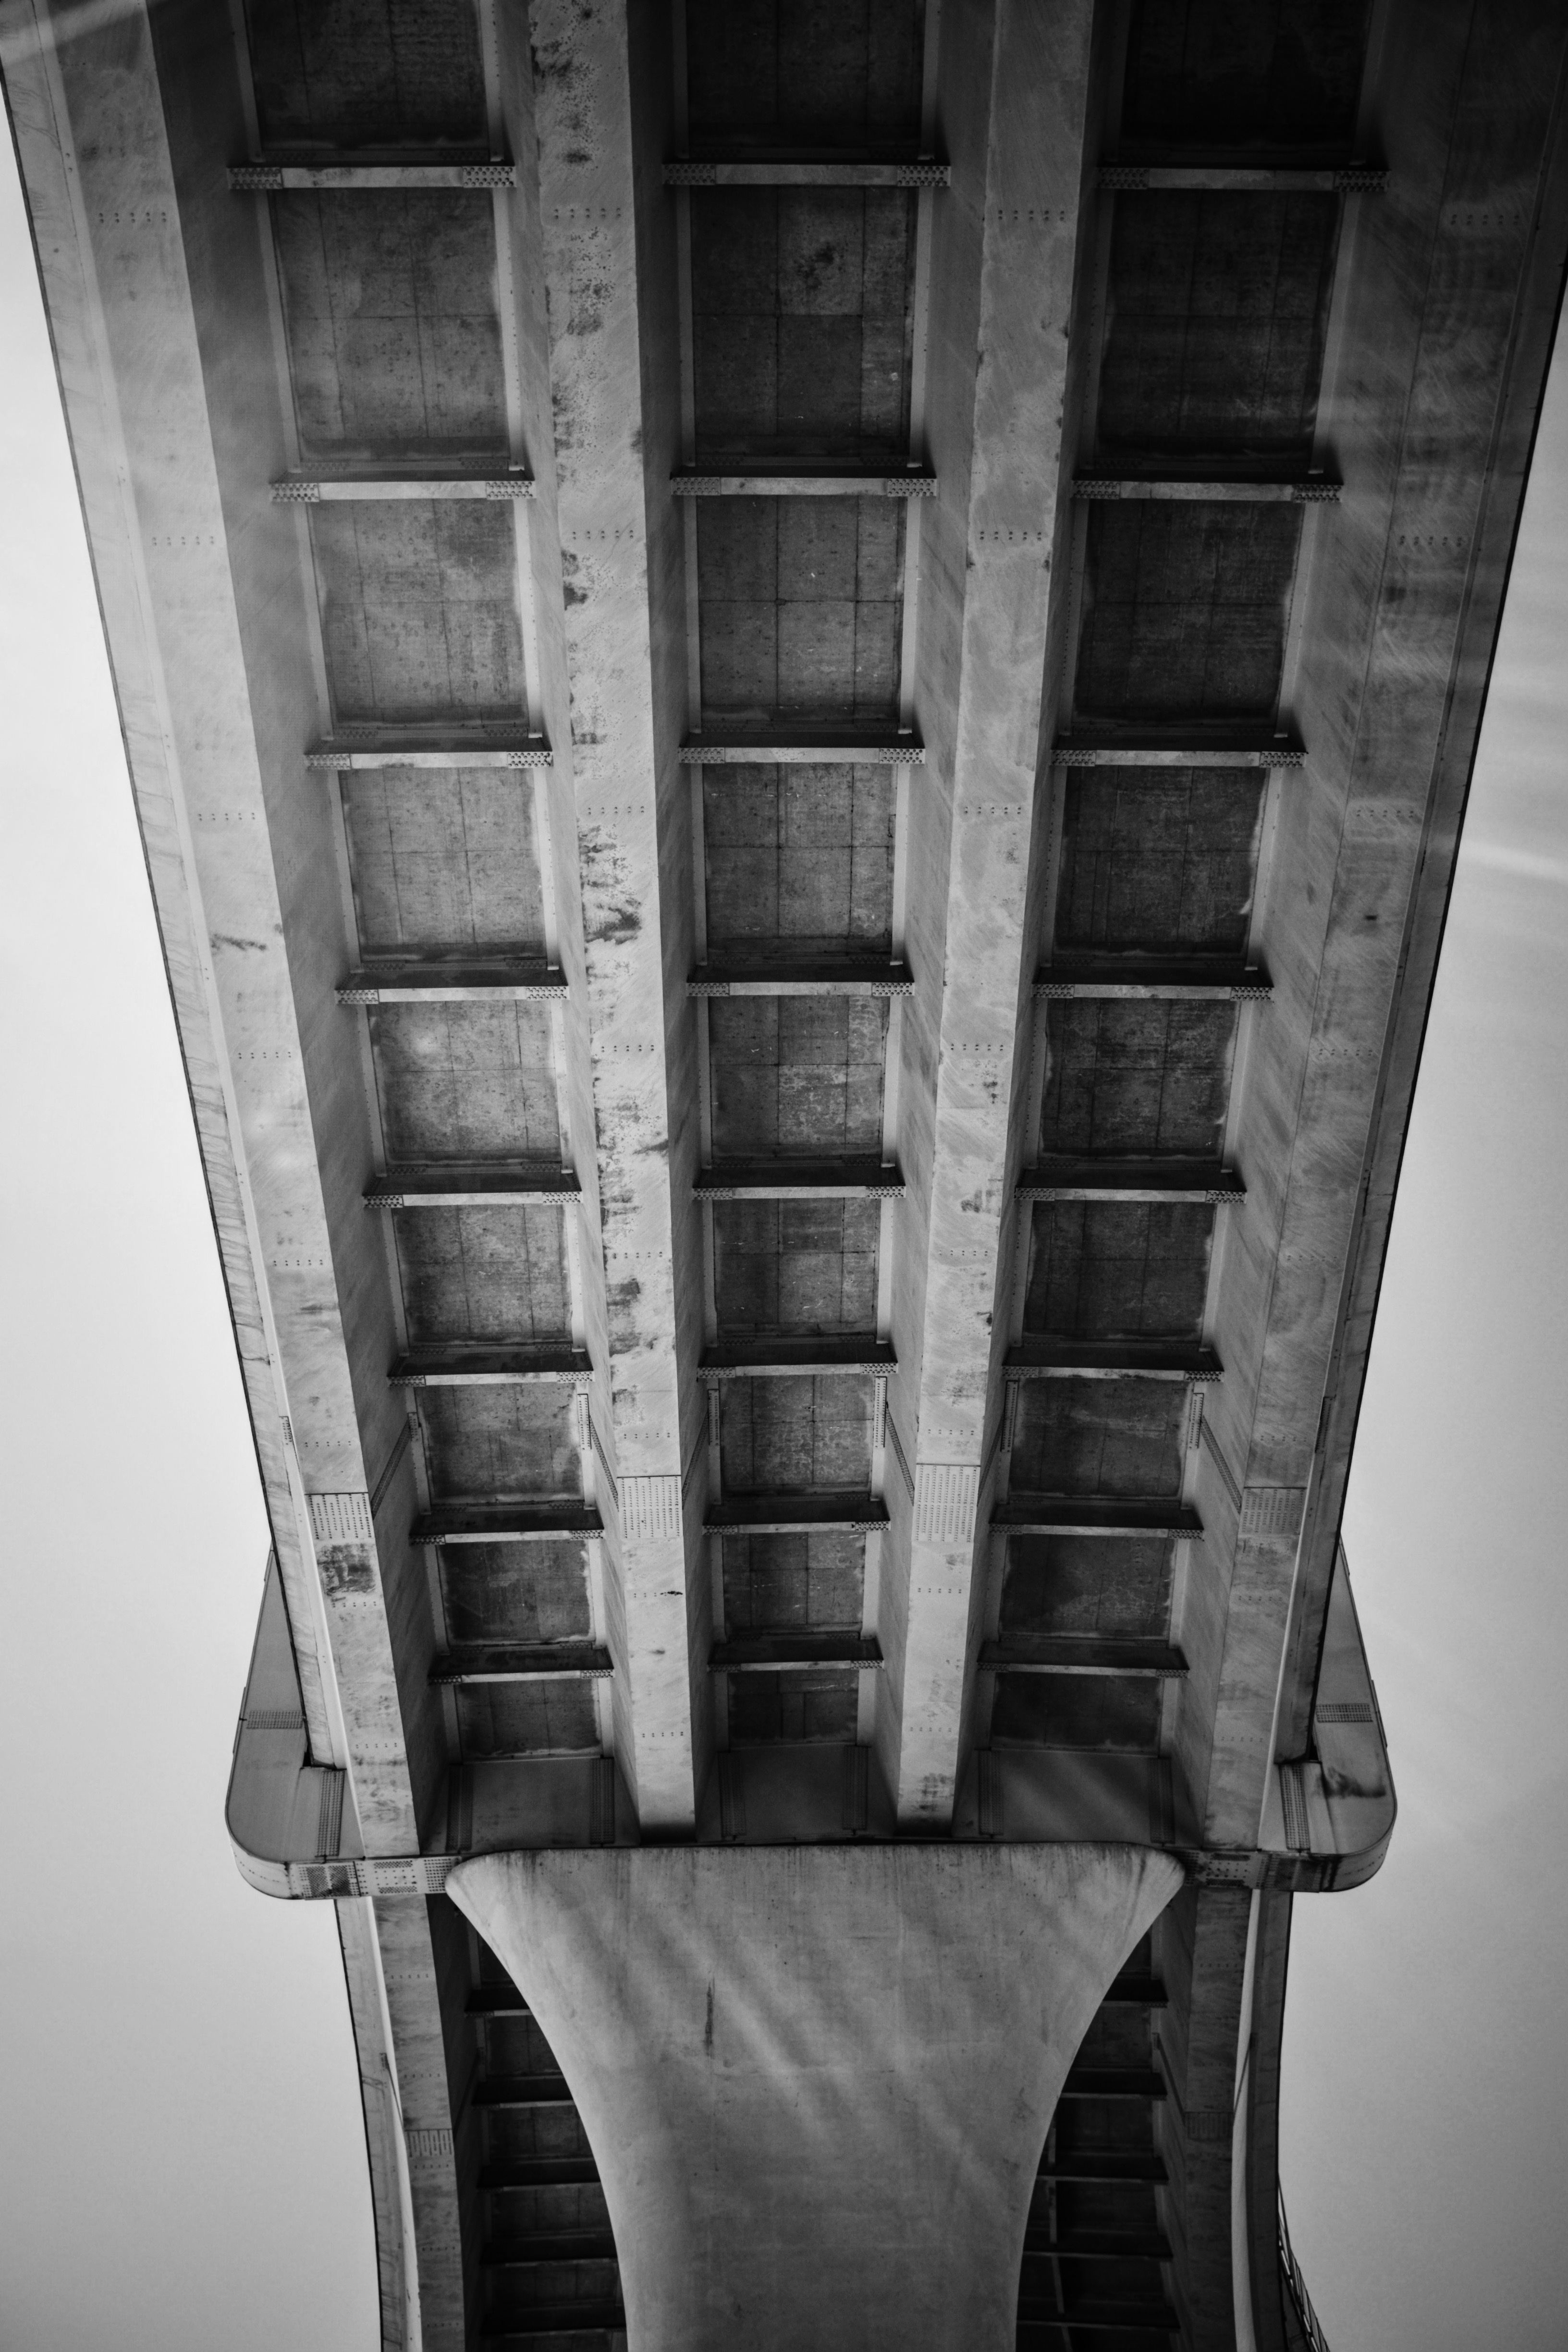
light, black and white, architecture, wood, white, photography, line, darkness, black, monochrome, design, stairs, symmetry, photograph, shape, monochrome photography